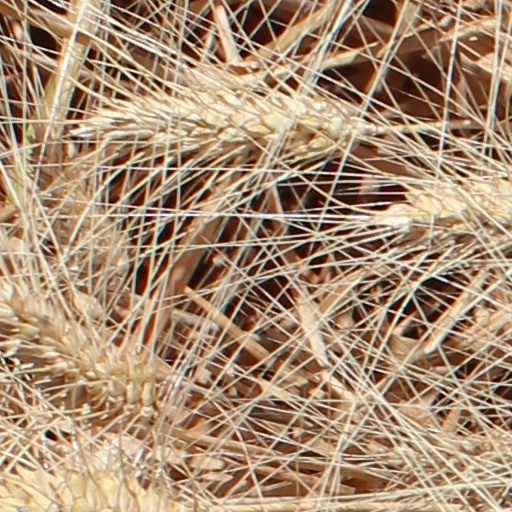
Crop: wheat